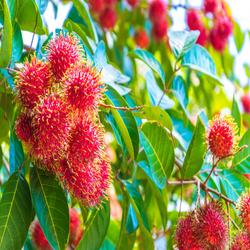
Label: Rambutan